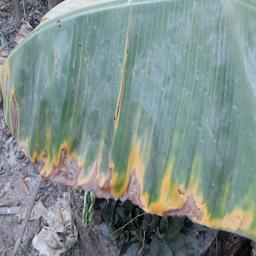
Label: POTASSIUM DEFICIENCY